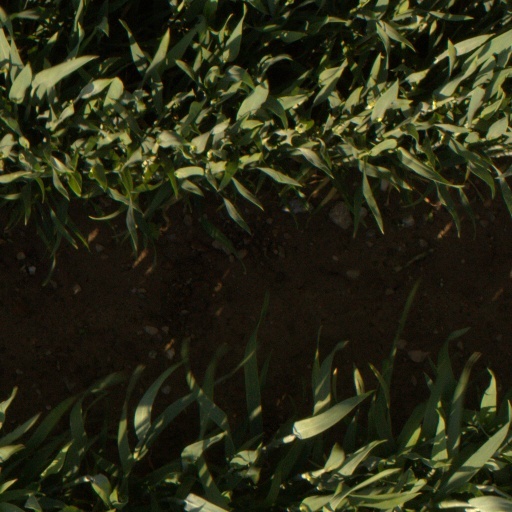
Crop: wheat